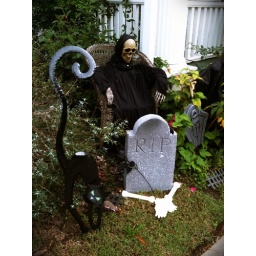
There were even decorations all around the side of the house. This little black cat sculpture is super cute.